New Forest pony

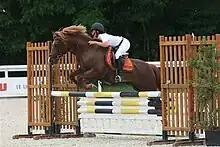
Jumping

Founded in 1891, the Society for the improvement of New Forest Ponies organised a stallion show and offered financial incentives to encourage owners of good stallions to run them on the Forest. In 1905 the Burley and District NF Pony Breeding and Cattle Society was set up to start the stud book and organise the Breed Show; the two societies merged in 1937 to form the New Forest Pony Breeding and Cattle Society. Overall numbers of livestock grazing the Forest, including ponies, tended to decline in the early twentieth century; in 1945 there were just 571 ponies depastured. By 1956 the number of ponies of all breeds on the Forest had more than doubled to 1,341. Twenty years later pony numbers were up to 3,589, rising to 4,112 in 1994, before dipping back below four thousand until 2005. As of 2011, there were 4,604 ponies grazing on the New Forest.